The Times-Picayune/The New Orleans Advocate

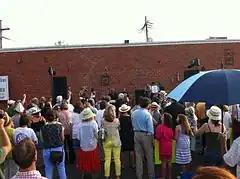
Allen Toussaint playing at one of the ultimately unsuccessful rallies in 2012 to "Save the "Picayune"" as a daily newspaper

On May 24, 2012, the paper's owner, Advance Publications, announced that the print edition of the "Times-Picayune" would be published three days a week (Wednesday, Friday, and Sunday) beginning at the end of September. News of the change was first revealed the night before in a blog post by "New York Times" media writer David Carr. A new company, NOLA Media Group, was created to oversee both the paper and its website, NOLA.com. Along with the change in its printing schedule, Advance also announced that significant cuts would be coming to the newsroom and staff of the "Picayune". A second new company, Advance Central Services Louisiana, was created to print and deliver the newspaper.